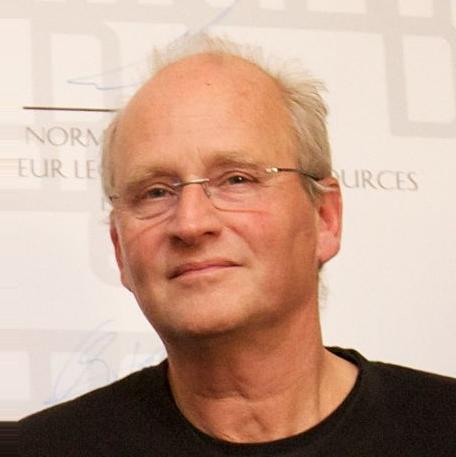
Age: 56